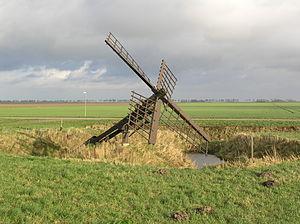
Cet article recense les moulins à vent de la province de Groningue, aux Pays-Bas.